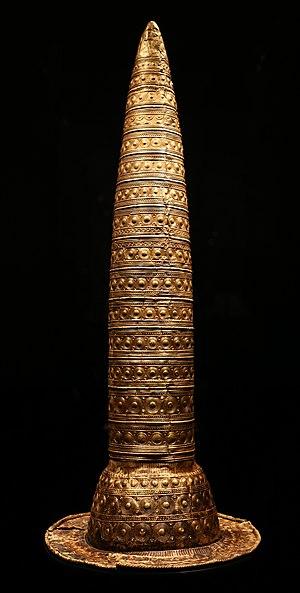
Les cônes d'or rituels, dont quatre exemplaires ont été découverts en Europe à ce jour, sont des artefacts de l'âge du bronze faits de feuilles d'or fin. Ils formaient l'apparat de la partie supérieure de couvre-chefs dont le rebord inférieur était vraisemblablement fait de matière organique, les feuilles d'or venant rigidifier l'ensemble. Les cônes d'or répertoriés aujourd'hui sont :
Le musée de Préhistoire et de Protohistoire des Musées nationaux de Berlin contient l'une des plus grandes collections en Allemagne de découvertes archéologiques et préhistoriques effectuées en Europe et Asie. De 1958 à avril 2009, le musée se trouvait dans l'ancien théâtre Langhans du château de Charlottenbourg. Depuis octobre 2009, la collection est exposée au Neues Museum sur l'île aux Musées de Berlin.
Le Neues Museum est l'un des musées nationaux de Berlin, dans l'île aux Musées. Il accueille en 2016 une partie de la collection d'antiquités classiques - l'Antikensammlung - centrée sur le monde romain, les collections de l'Égypte et de Nubie antiques venues de l'ancien Ägyptisches Museum et du Papyrussammlung, ainsi que les collections de la Préhistoire et du début de l'Histoire du Museum für Vor- und Frühgeschischte.